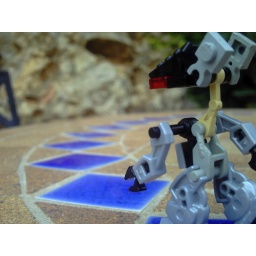
There's no yellow brick road in France.